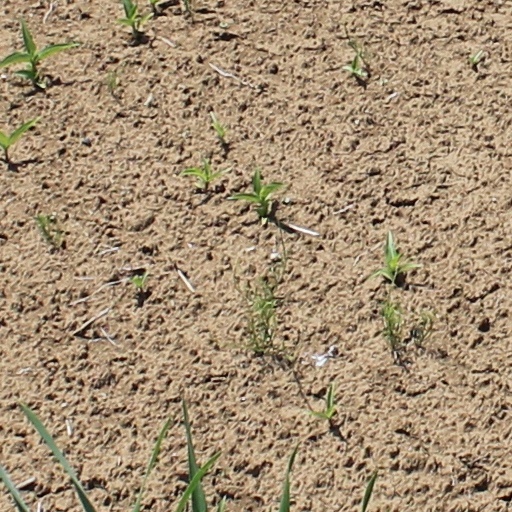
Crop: wheat